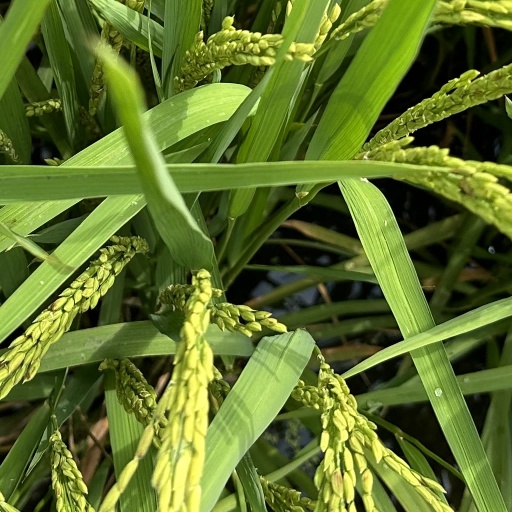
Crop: rice